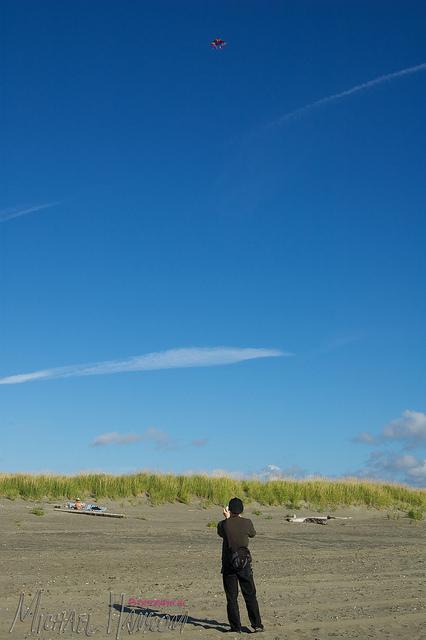
A man standing in a field flying a lone kite.